Tottori Station

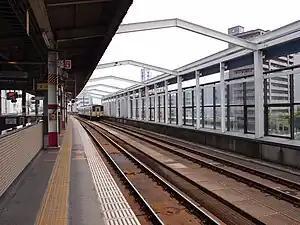
The platform of Tottori Station

Tottori Station is served by the San'in Main Line, with limited express "Super Hakuto" services to and from , "Hamakaze" services to and from and "Super Inaba" services to and from . It is also served by "Super Oki" and "Super Matsukaze" limited express services to and from and via . It is located 230.3 kilometers from the terminus of the line at . Tottori Station is also a terminus of the Inbi Line and is 73.4 kilometers from the opposing terminus at